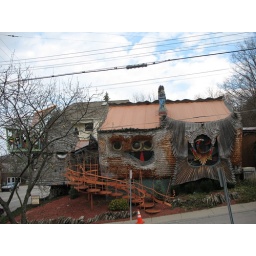
Full shot of unique house in Hyde Park/CincinnatiLook in Large. It's on a hill from this angle. view Large